Mollans

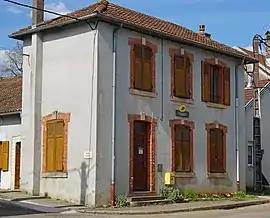
The post office in Mollans

Mollans is a commune in the Haute-Saône department in the region of Bourgogne-Franche-Comté in eastern France.